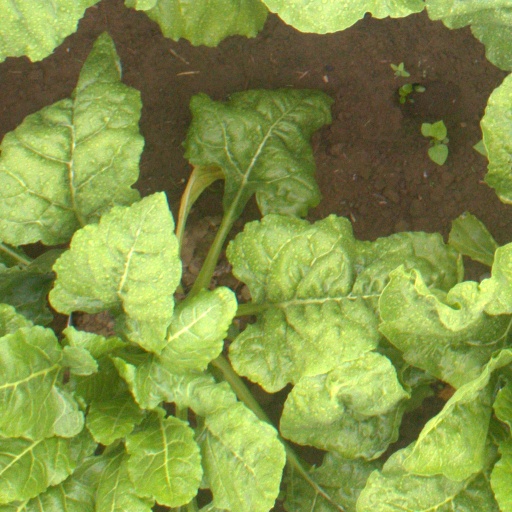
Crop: sugar beet